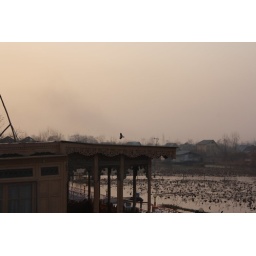
bird over boat